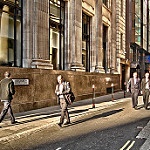
Label: street